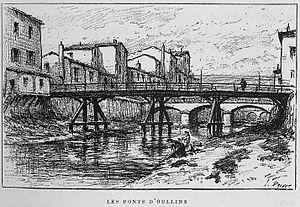
Aux environs de Lyon / Monsieur Josse
Oullins est une commune française située dans la métropole de Lyon en région Auvergne-Rhône-Alpes. Le s final ne se prononce pas.